Greco-Buddhism

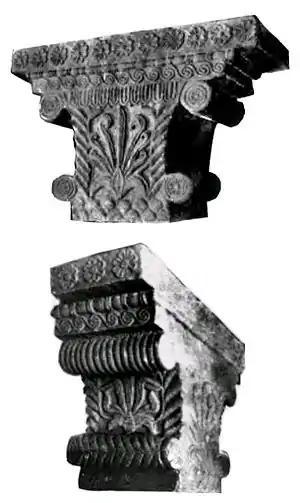
The Hellenistic Pataliputra capital, discovered in Pataliputra, capital of the Maurya Empire, dated to the 3rd century BC.

Chandragupta's grandson Ashoka embraced the Buddhist faith and became a great proselytizer in the line of the traditional Pali canon of Theravada Buddhism, insisting on non-violence to humans and animals (ahimsa), and general precepts regulating the life of laypeople.